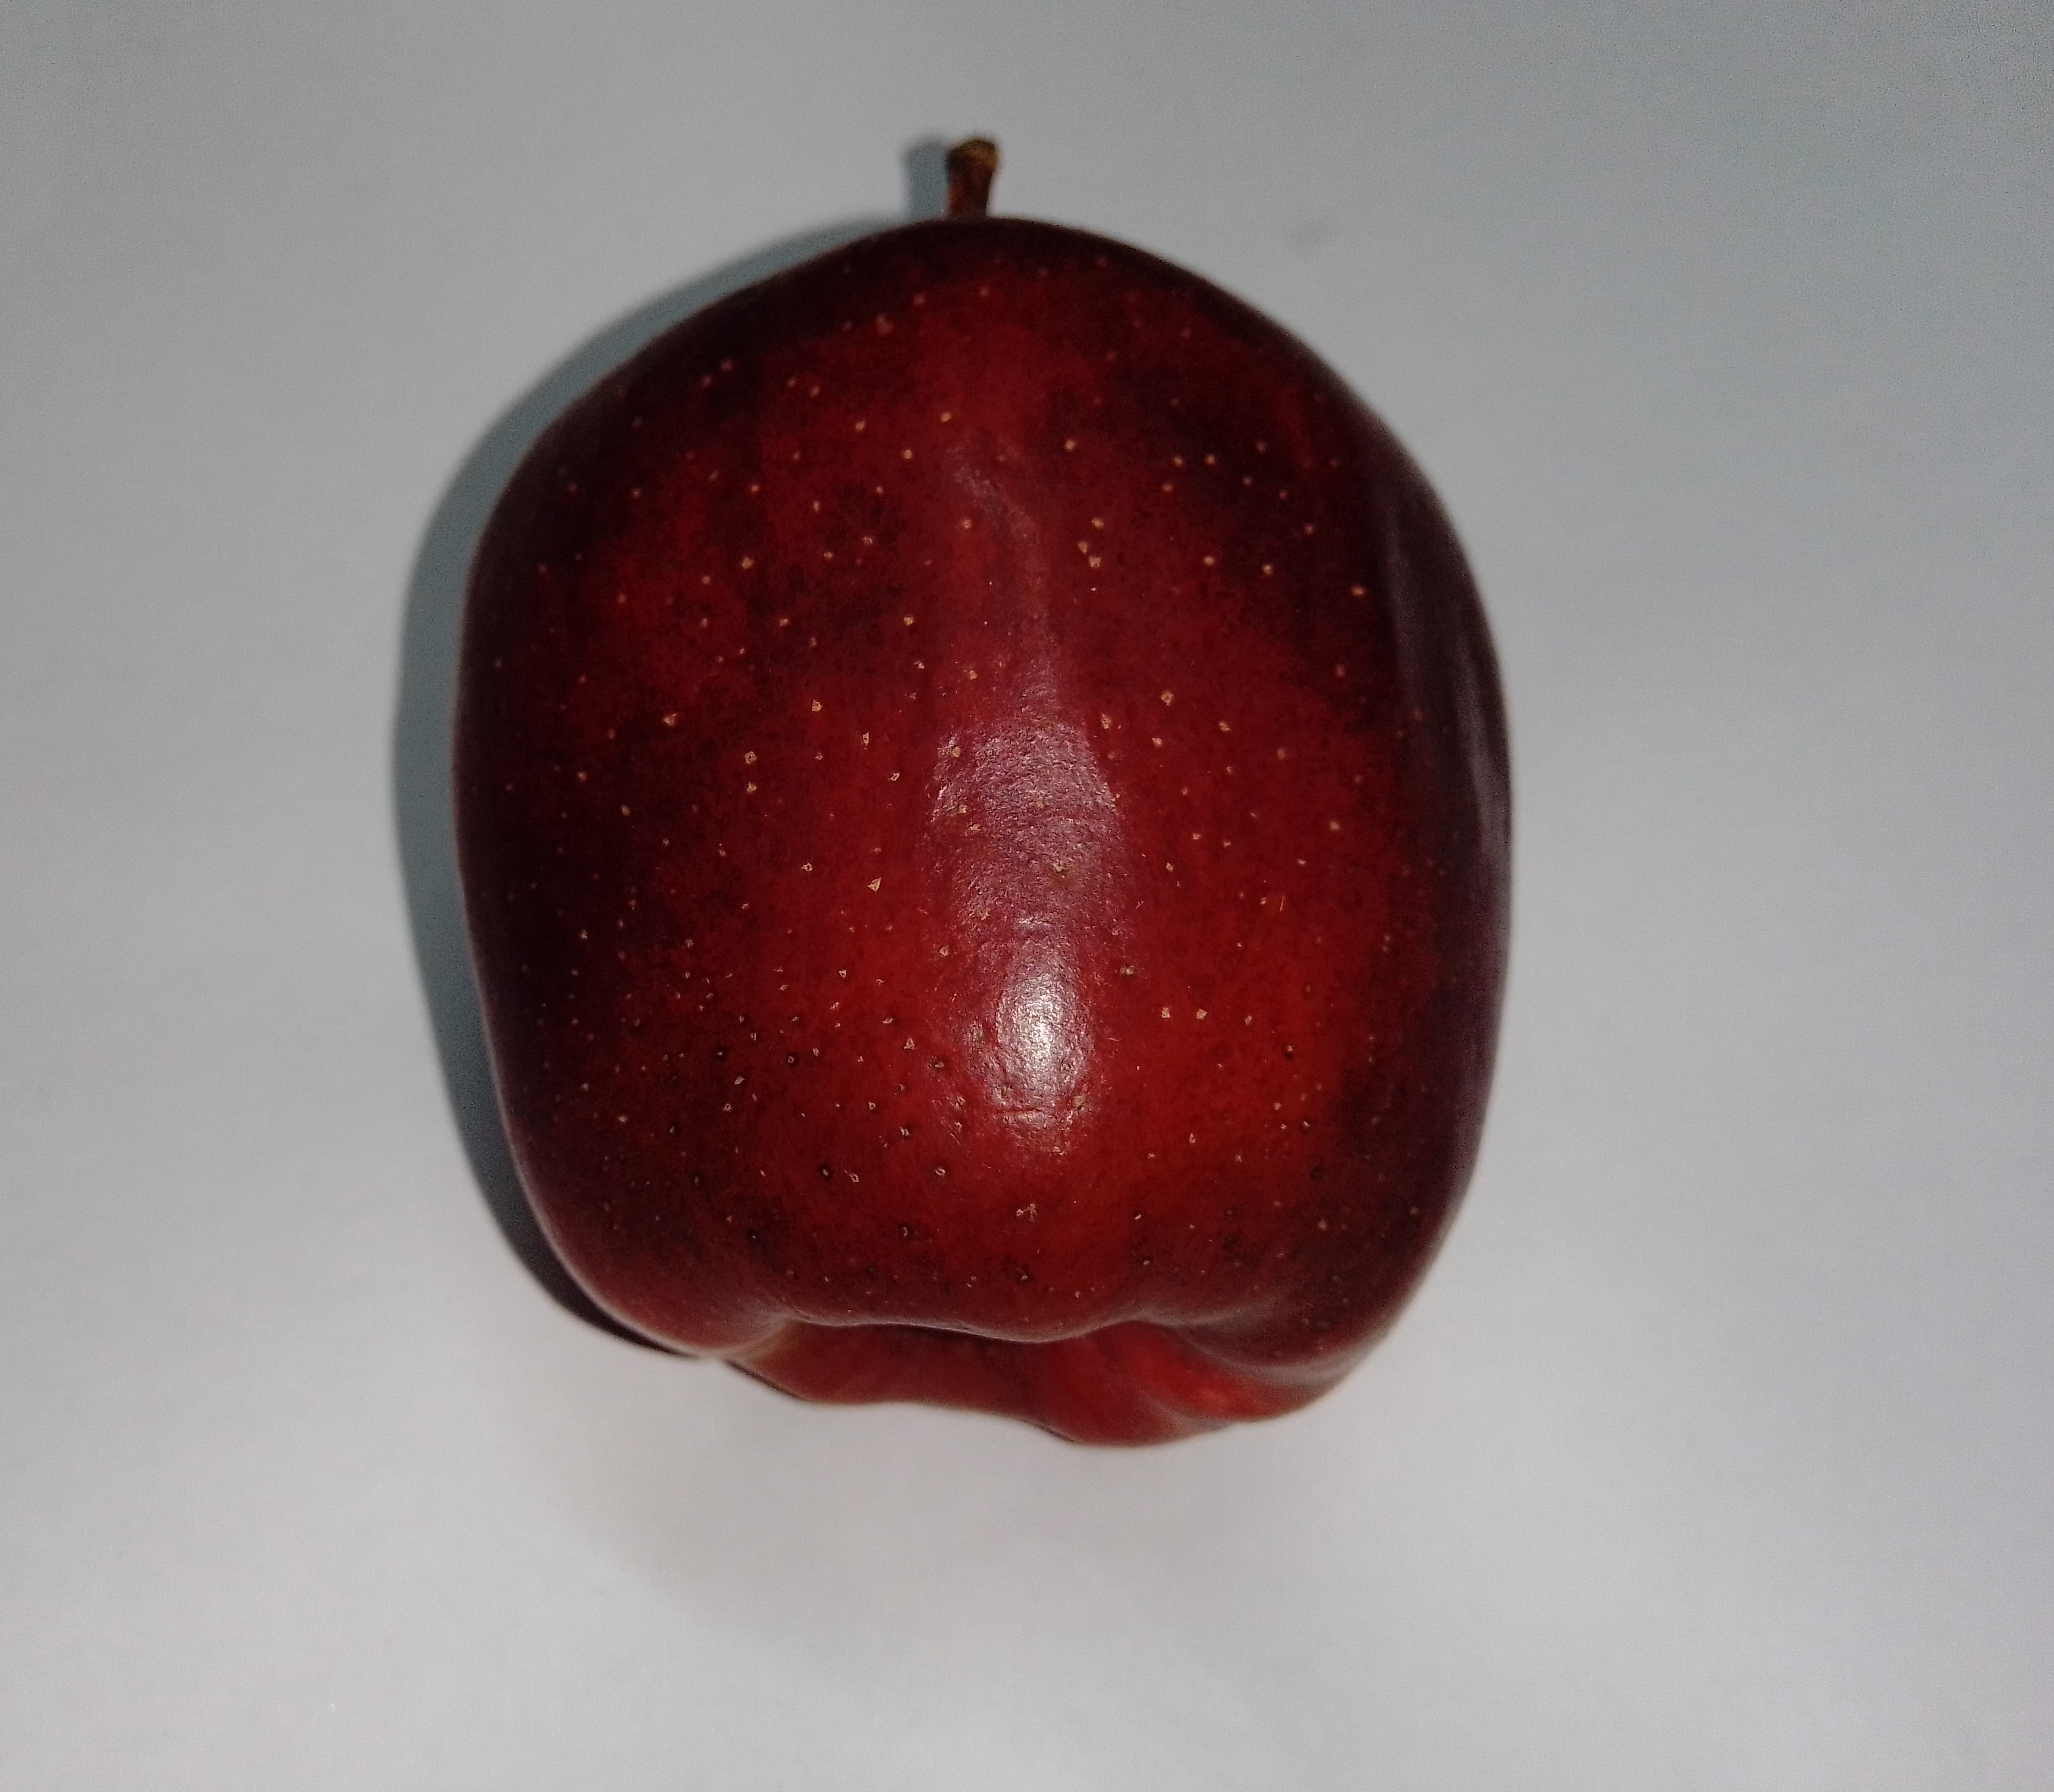
Fruit: apple
Condition: rotten